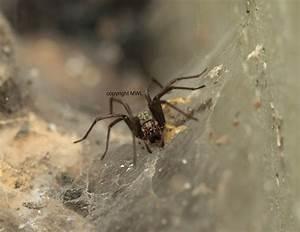
spider